Lagomorpha

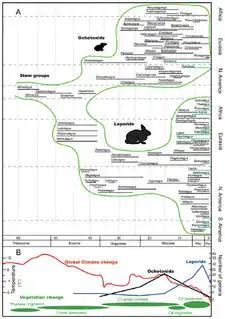
Fossil occurrences of leporids and ochotonids and global environmental change (climate change, C/C plants distribution)

The lagomorphs are the members of the taxonomic order Lagomorpha, of which there are two living families: the Leporidae (rabbits and hares) and the Ochotonidae (pikas). There are 110 recent species of lagomorph, of which 109 species in twelve genera are extant, including ten genera of rabbits (42 species), one genus of hare (33 species), and one genus of pika (34 species).